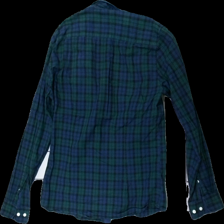
View: back
Type: Shirt
Category: Men
Brand: Bondelid
Colors: Blue, Green, Black
Material: 100% Cotton
Pattern: Checkered print
Cut: Regular
Season: All
Price range: 100-150
Recommended usage: Reuse
Description: Checkered shirt